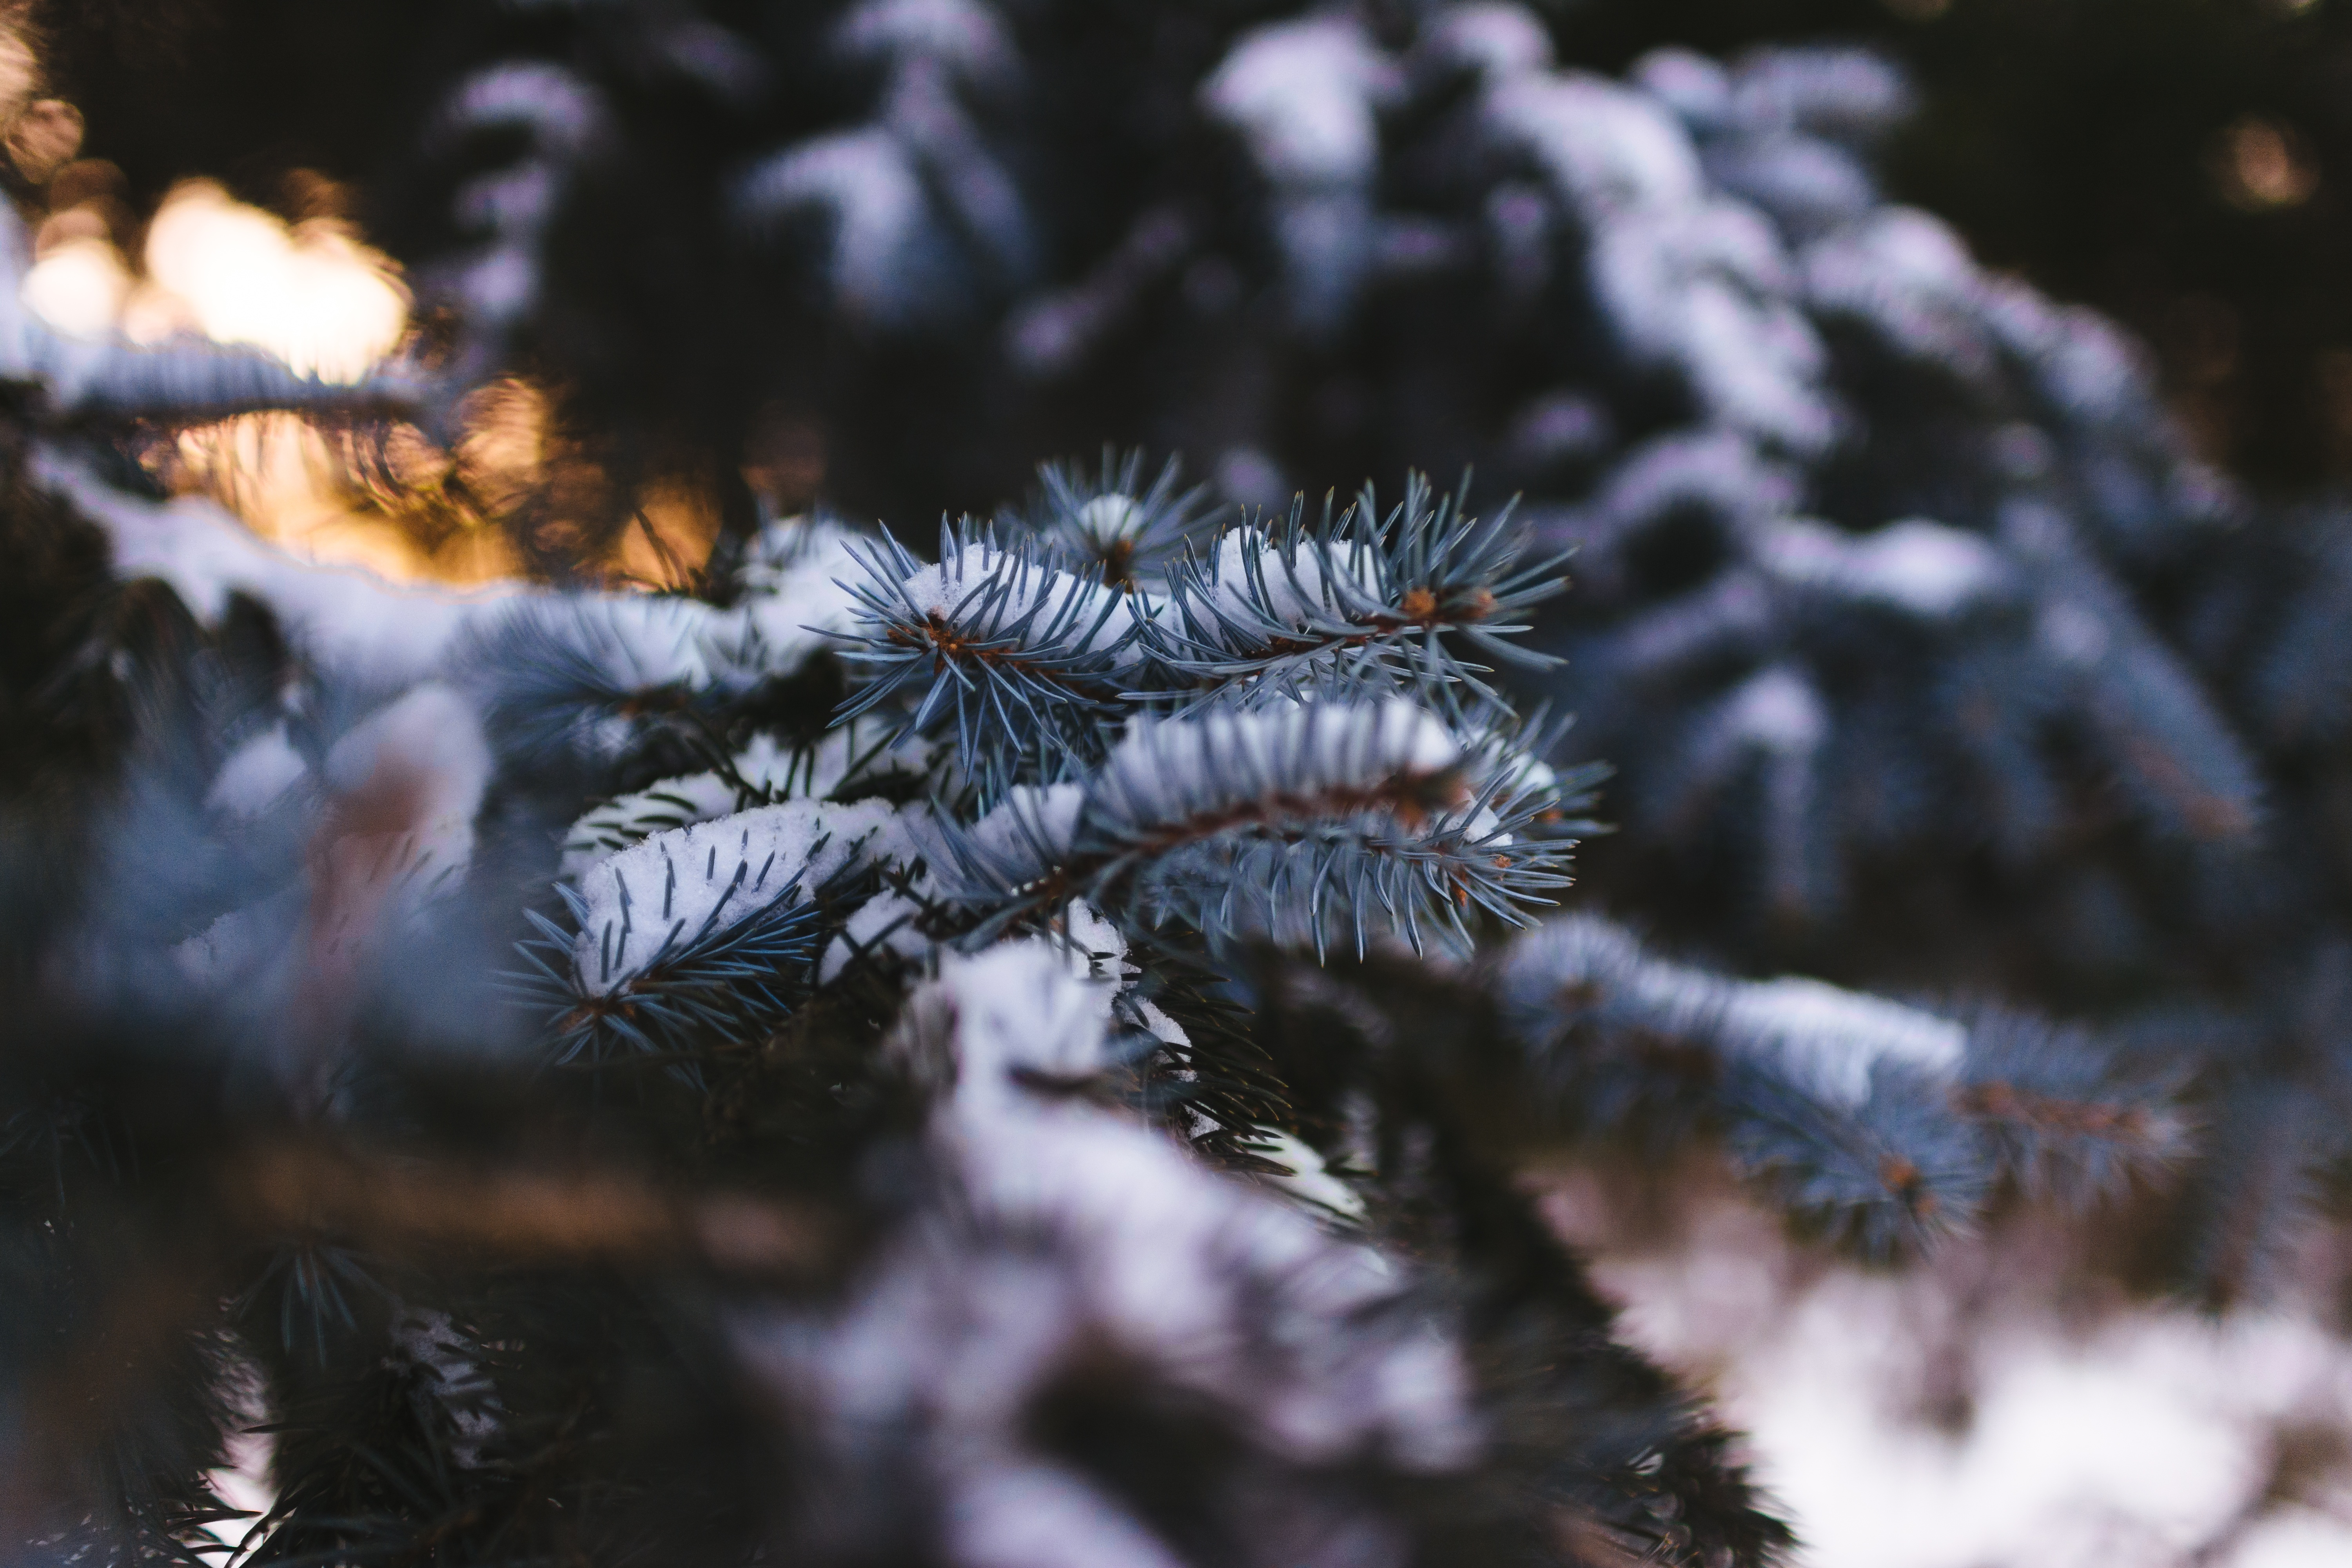
tree, nature, forest, branch, snow, winter, plant, leaf, flower, frost, ice, autumn, weather, fir, flora, season, conifer, close up, leaves, spruce, freezing, macro photography, woody plant